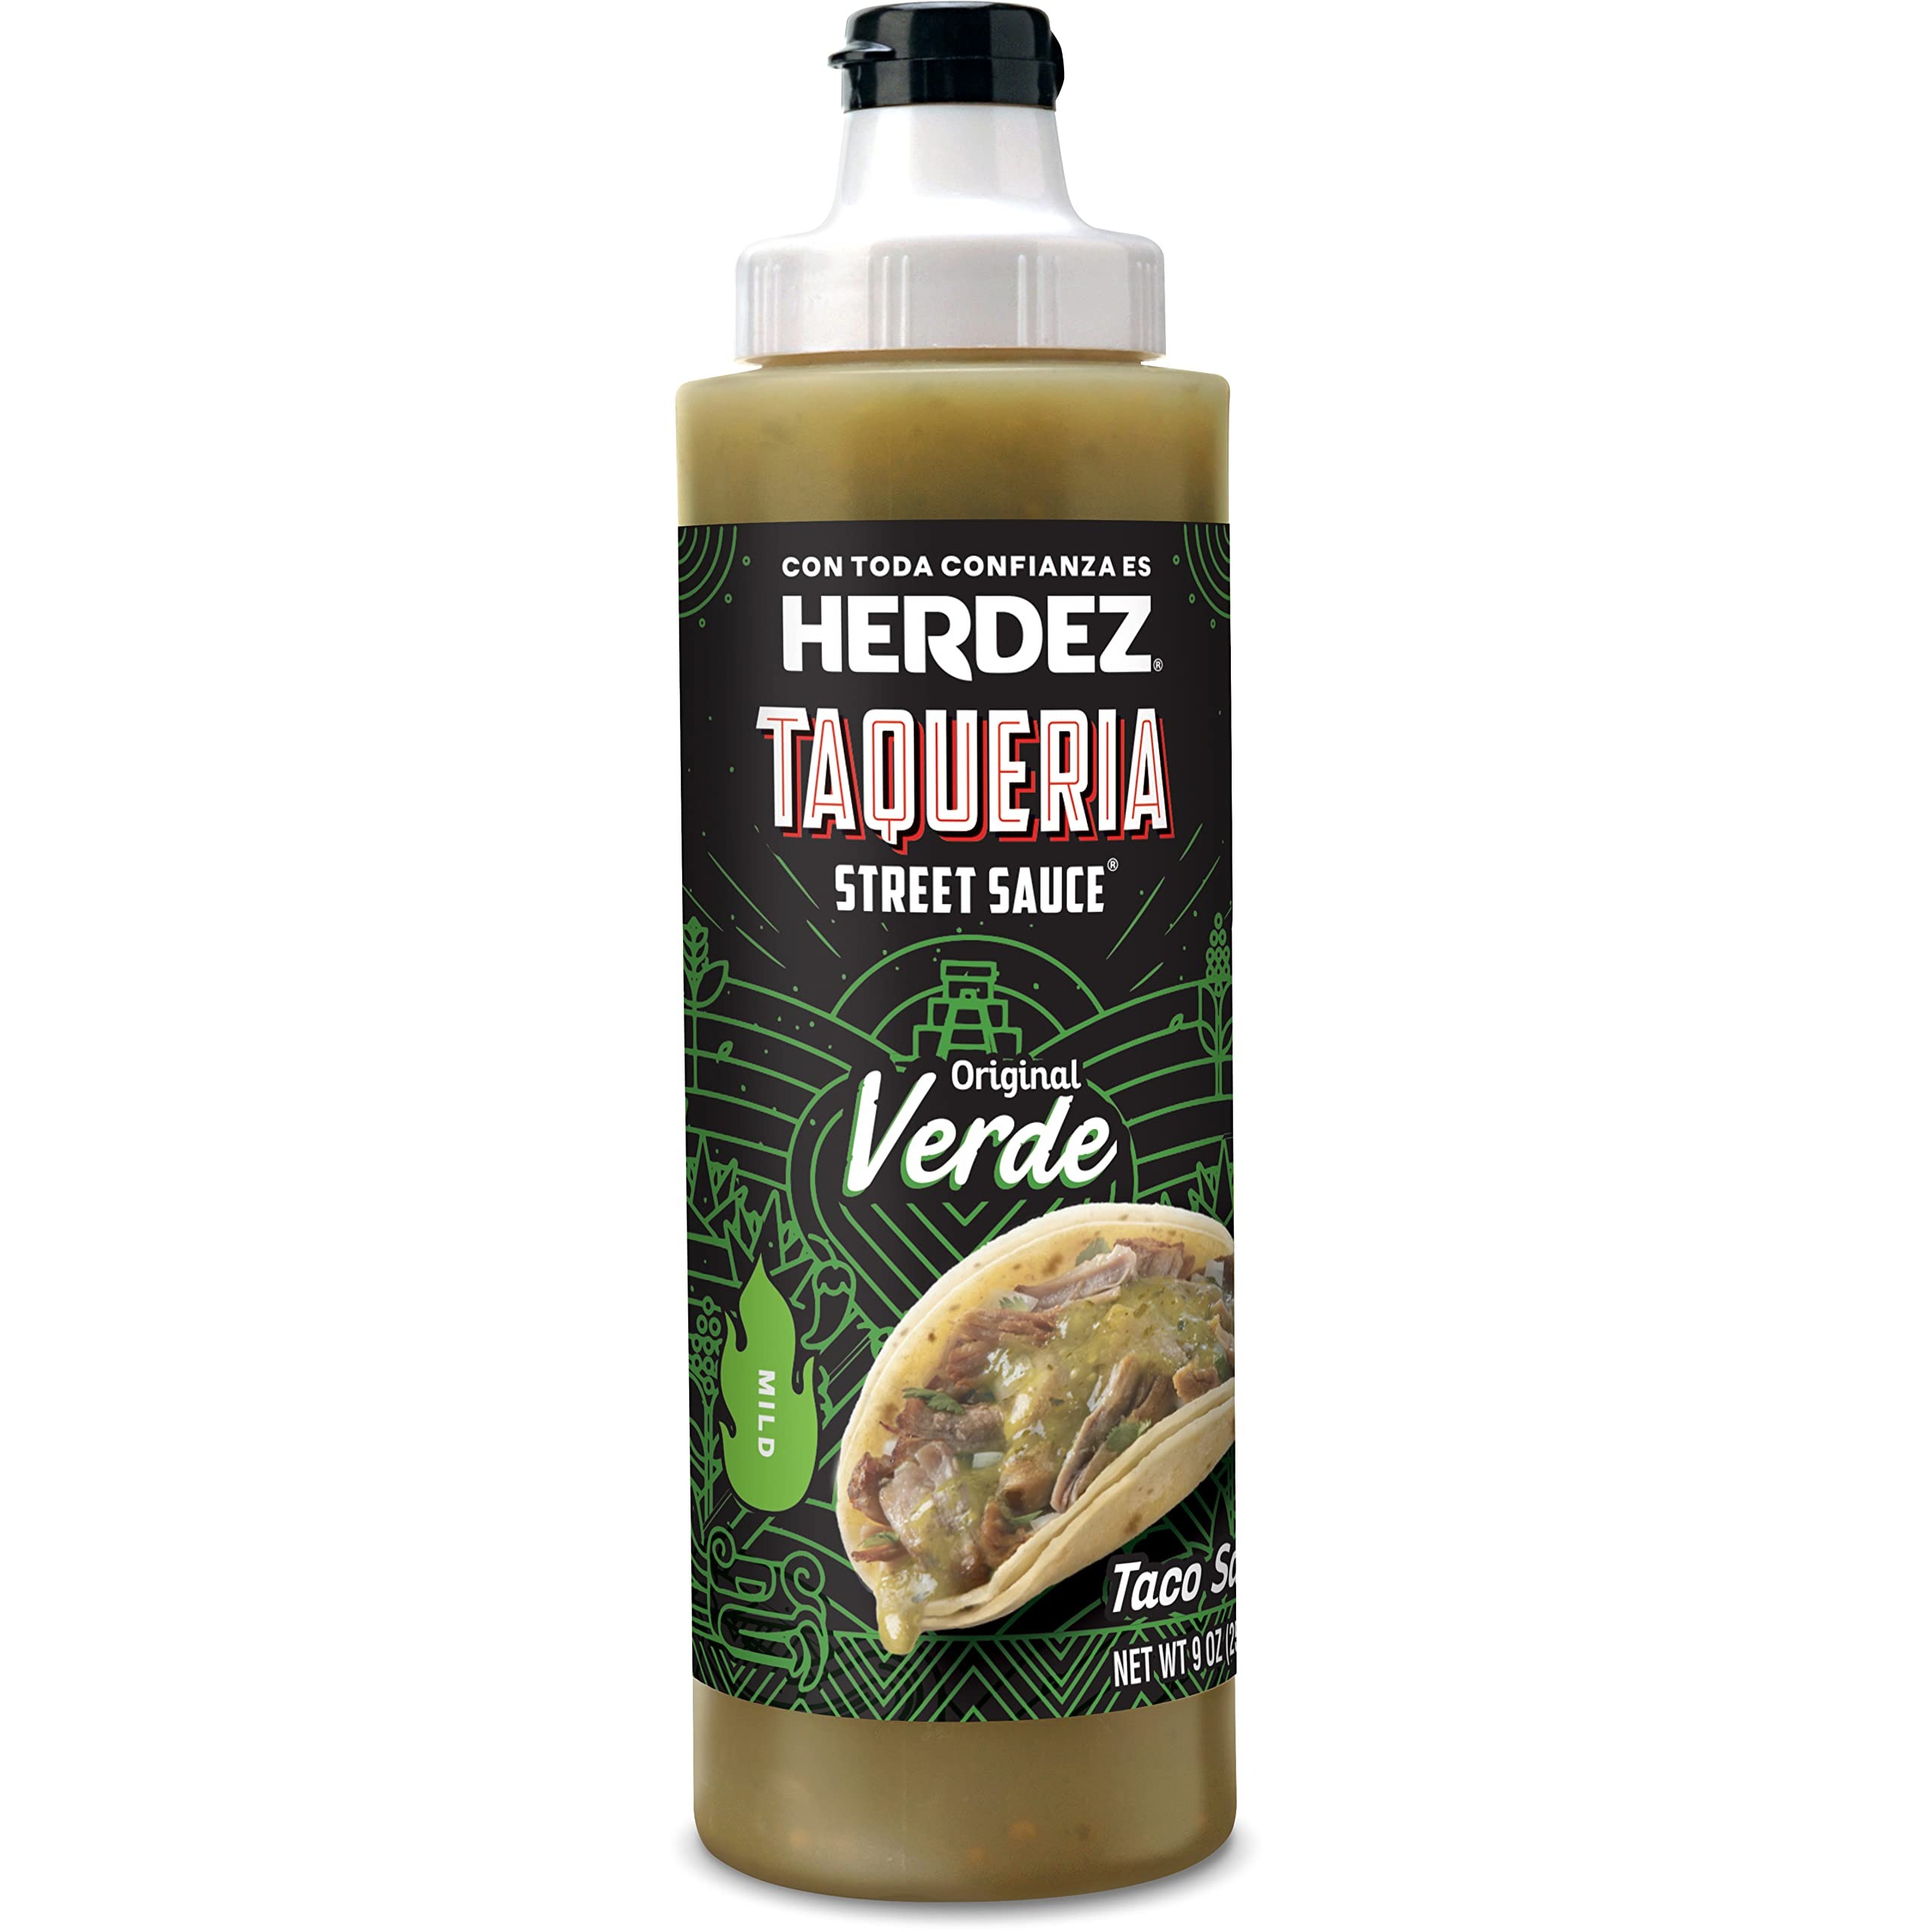
Item Name: HERDEZ TAQUERIA Verde Street Sauce, Mild, 9 oz.
Bullet Point 1: Includes 1, 9-ounce bottle of HERDEZ TAQUERIA STREET SAUCE taco sauce; Packaged for freshness and great taste
Bullet Point 2: Bring the delicious, authentic street taco experience of Mexico to your family table
Bullet Point 3: Fire roasted tomatoes and poblano and jalapeño peppers give this green sauce real taqueria flavor and the perfect spiciness
Bullet Point 4: Made with natural flavors; Gluten free; Gives a boost of flavor with just 5 calories per serving
Bullet Point 5: Squeeze a drizzle on chicken, pork, seafood, and more; Use it as a marinade, simmer sauce, or condiment in daily meal prep
Value: 9.0
Unit: Ounce

Price: 3.89